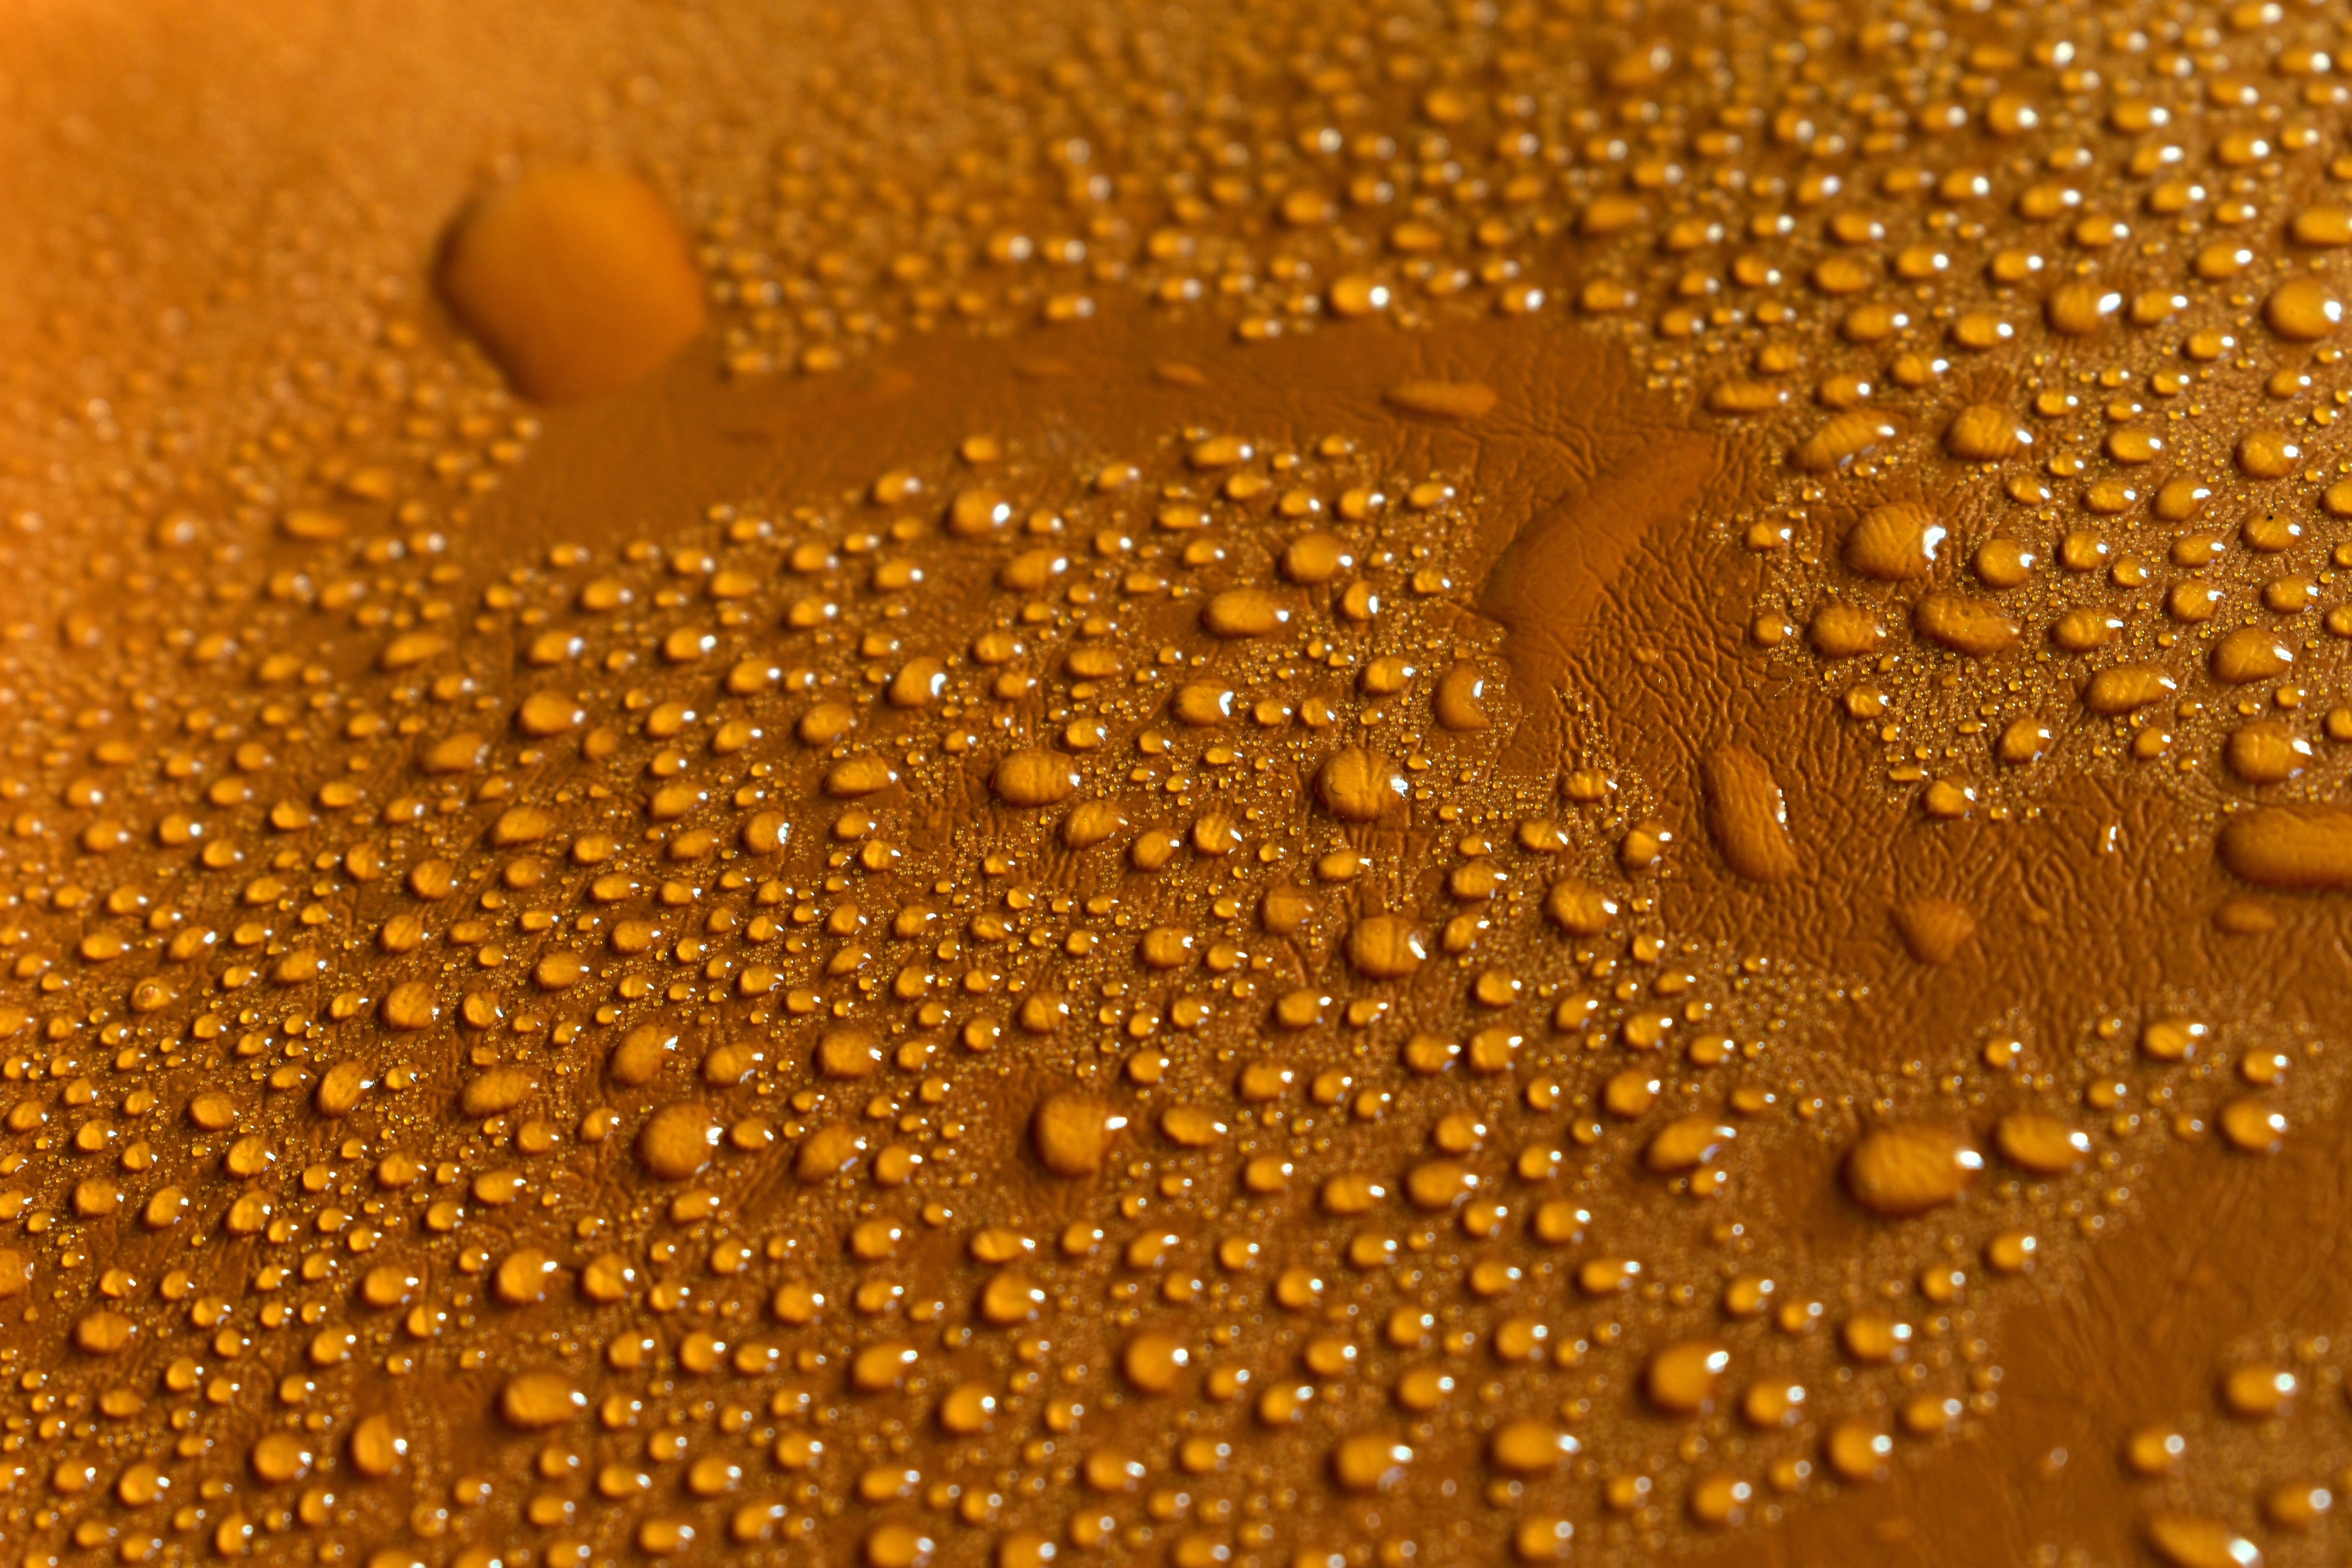
water, liquid, nature, amber, fluid, yellow, gold, moisture, morning, drop, dew, Solvent, liquid bubble, pattern, close up, macro photography, metal, still life photography, ingredient, soil, People in nature, pollen, circle, precipitation